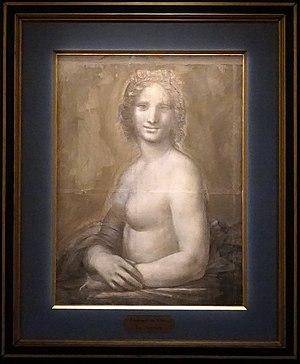
La Joconde nue au Chantilly Arts &amp
La Joconde nue ou Monna Vanna, « double dénudé » de La Joconde, parfois qualifiée de « double érotique », est un dessin au charbon de bois avec rehauts de blanc sur une double feuille encollée de 72 × 54 cm. Elle est conservée au musée Condé, dans le château de Chantilly dans l'Oise.